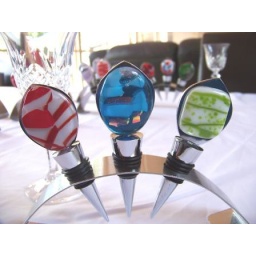
Beautiful glass feature on a set of three wine bottle stoppers that stand in a stainless steel stand.